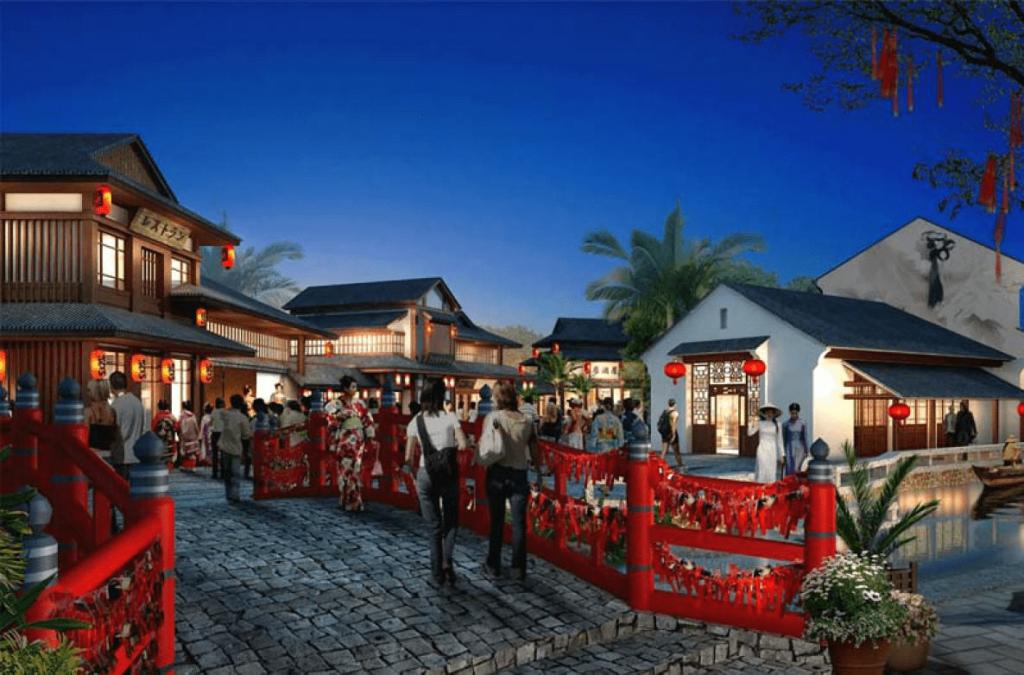
có nhiều ngôi nhà gỗ xuất hiện ở trên khu phố